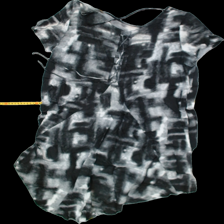
View: back
Type: Dress
Category: Ladies
Brand: Not Applicable
Colors: Black, White
Material: 89% Viscose 11% Cont?
Cut: C-collar
Season: All
Trend: No trend
Stains: Yes
Damage: 0
Price range: <50
Recommended usage: Export